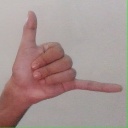
अक्षर: द